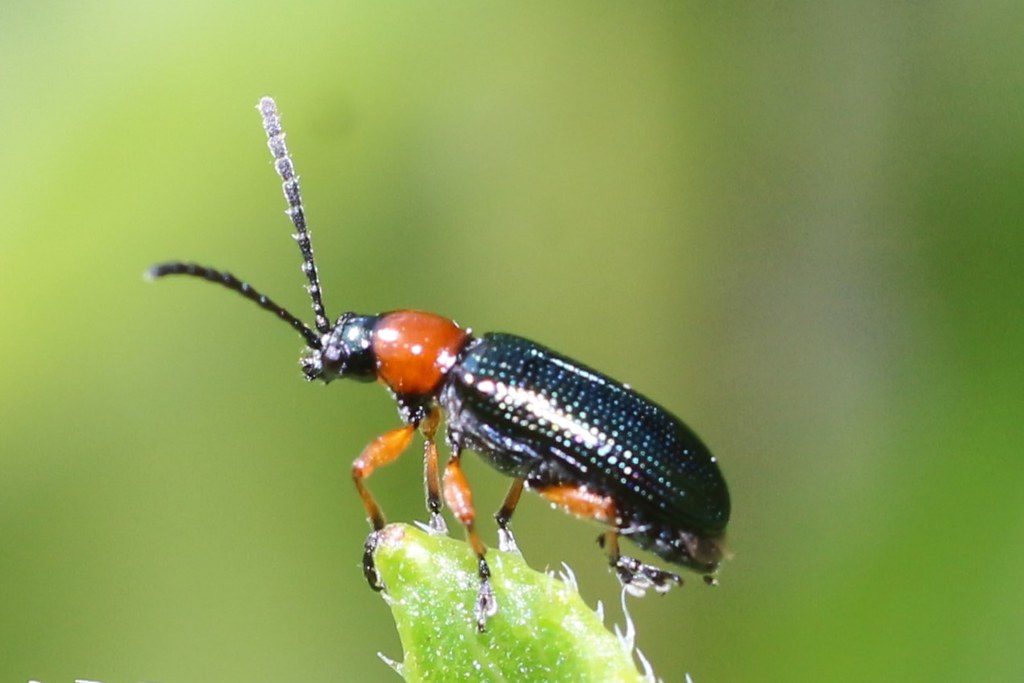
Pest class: cereal_leaf_beetle